No. 334 Squadron RNoAF

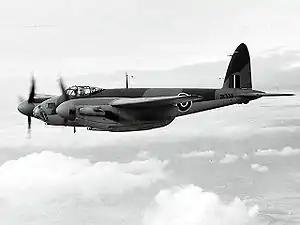
de Havilland Mosquito

The squadron was formed on 26 May 1945, just after the end of WWII in Europe, at RAF Banff, Scotland from B Flight of 333 Squadron. The squadron operated the de Havilland Mosquito on operations along the Norwegian coast. Within a few weeks it had moved to Gardermoen and control was handed over to the Royal Norwegian Air Force on 21 November 1945.